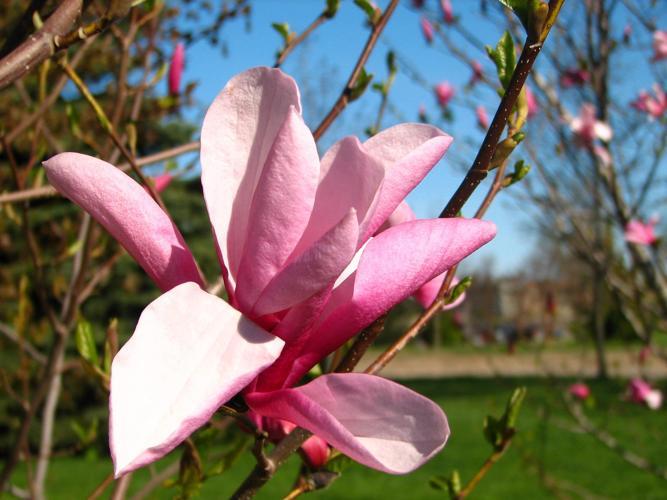
Label: magnolia